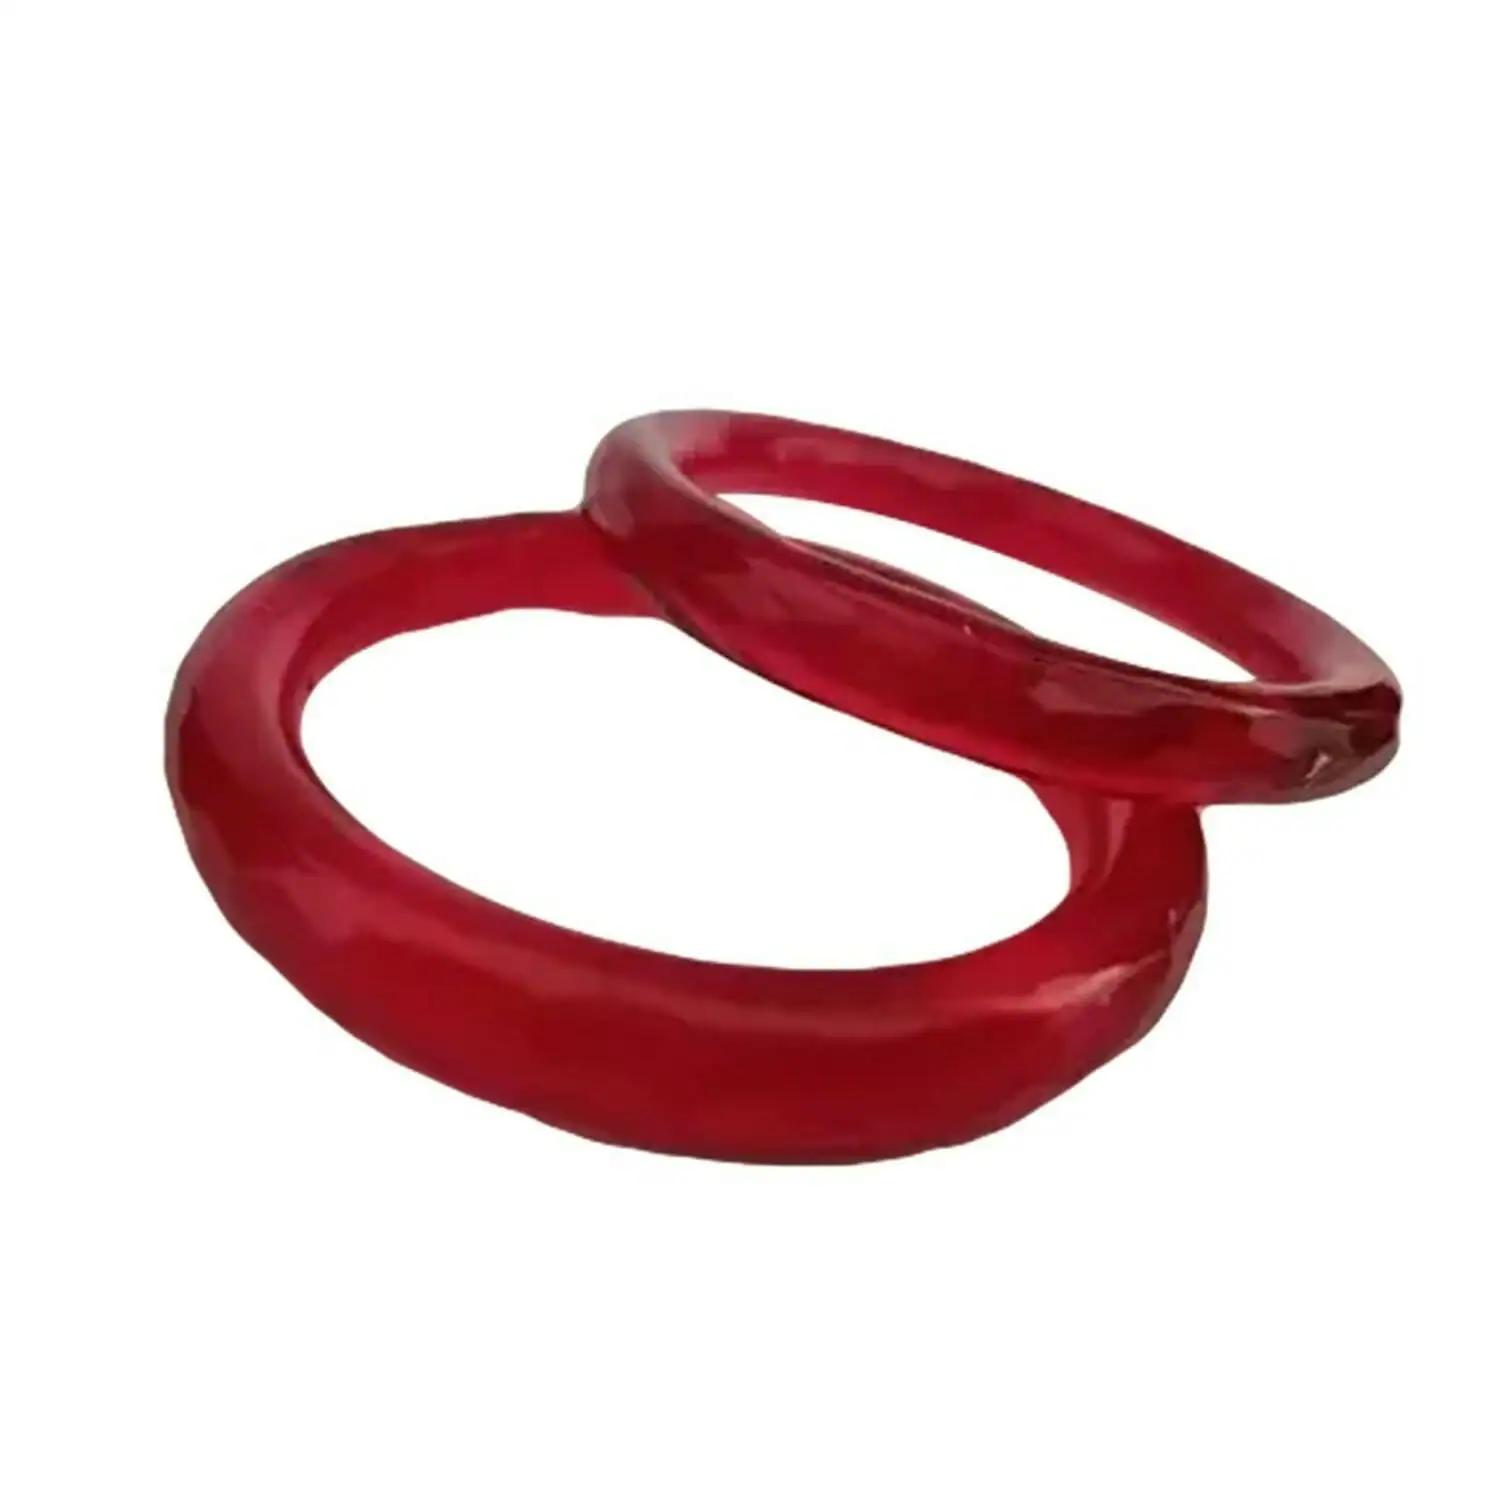
Hallo Women Maroon Glass Glossy Finished Bangle Set
Type: Bracelets & Bangles
Brand: HALLO
Price: Rs. 500
 Traditional beautiful bangles designs for woman and girls, latest design traditional bangles jewellery. Gift for women valentine birthday anniversary gift for someone you love. Gracefully maangtikka, necklace ,earrings, kurta set, kurti, or any indo-western outfit to enhance your look. These are made from toxic free materials which are anti-allergic and safe for the skin. It can be worn over long time periods without any complaints of itching and swelling. Women in india wear bangles to enhance their feminine grace and beauty.
Features: Material glass, all availbale,Attractive bangles a bangles on a woman's hand can make the outfit complete on its own,A lot of men think more appreciatively of women when she has a bangles on, making her more attractive in his eyes,Often times, bangles and other hand jewelry make the hand look more seductive and slim,You will never want to take them off